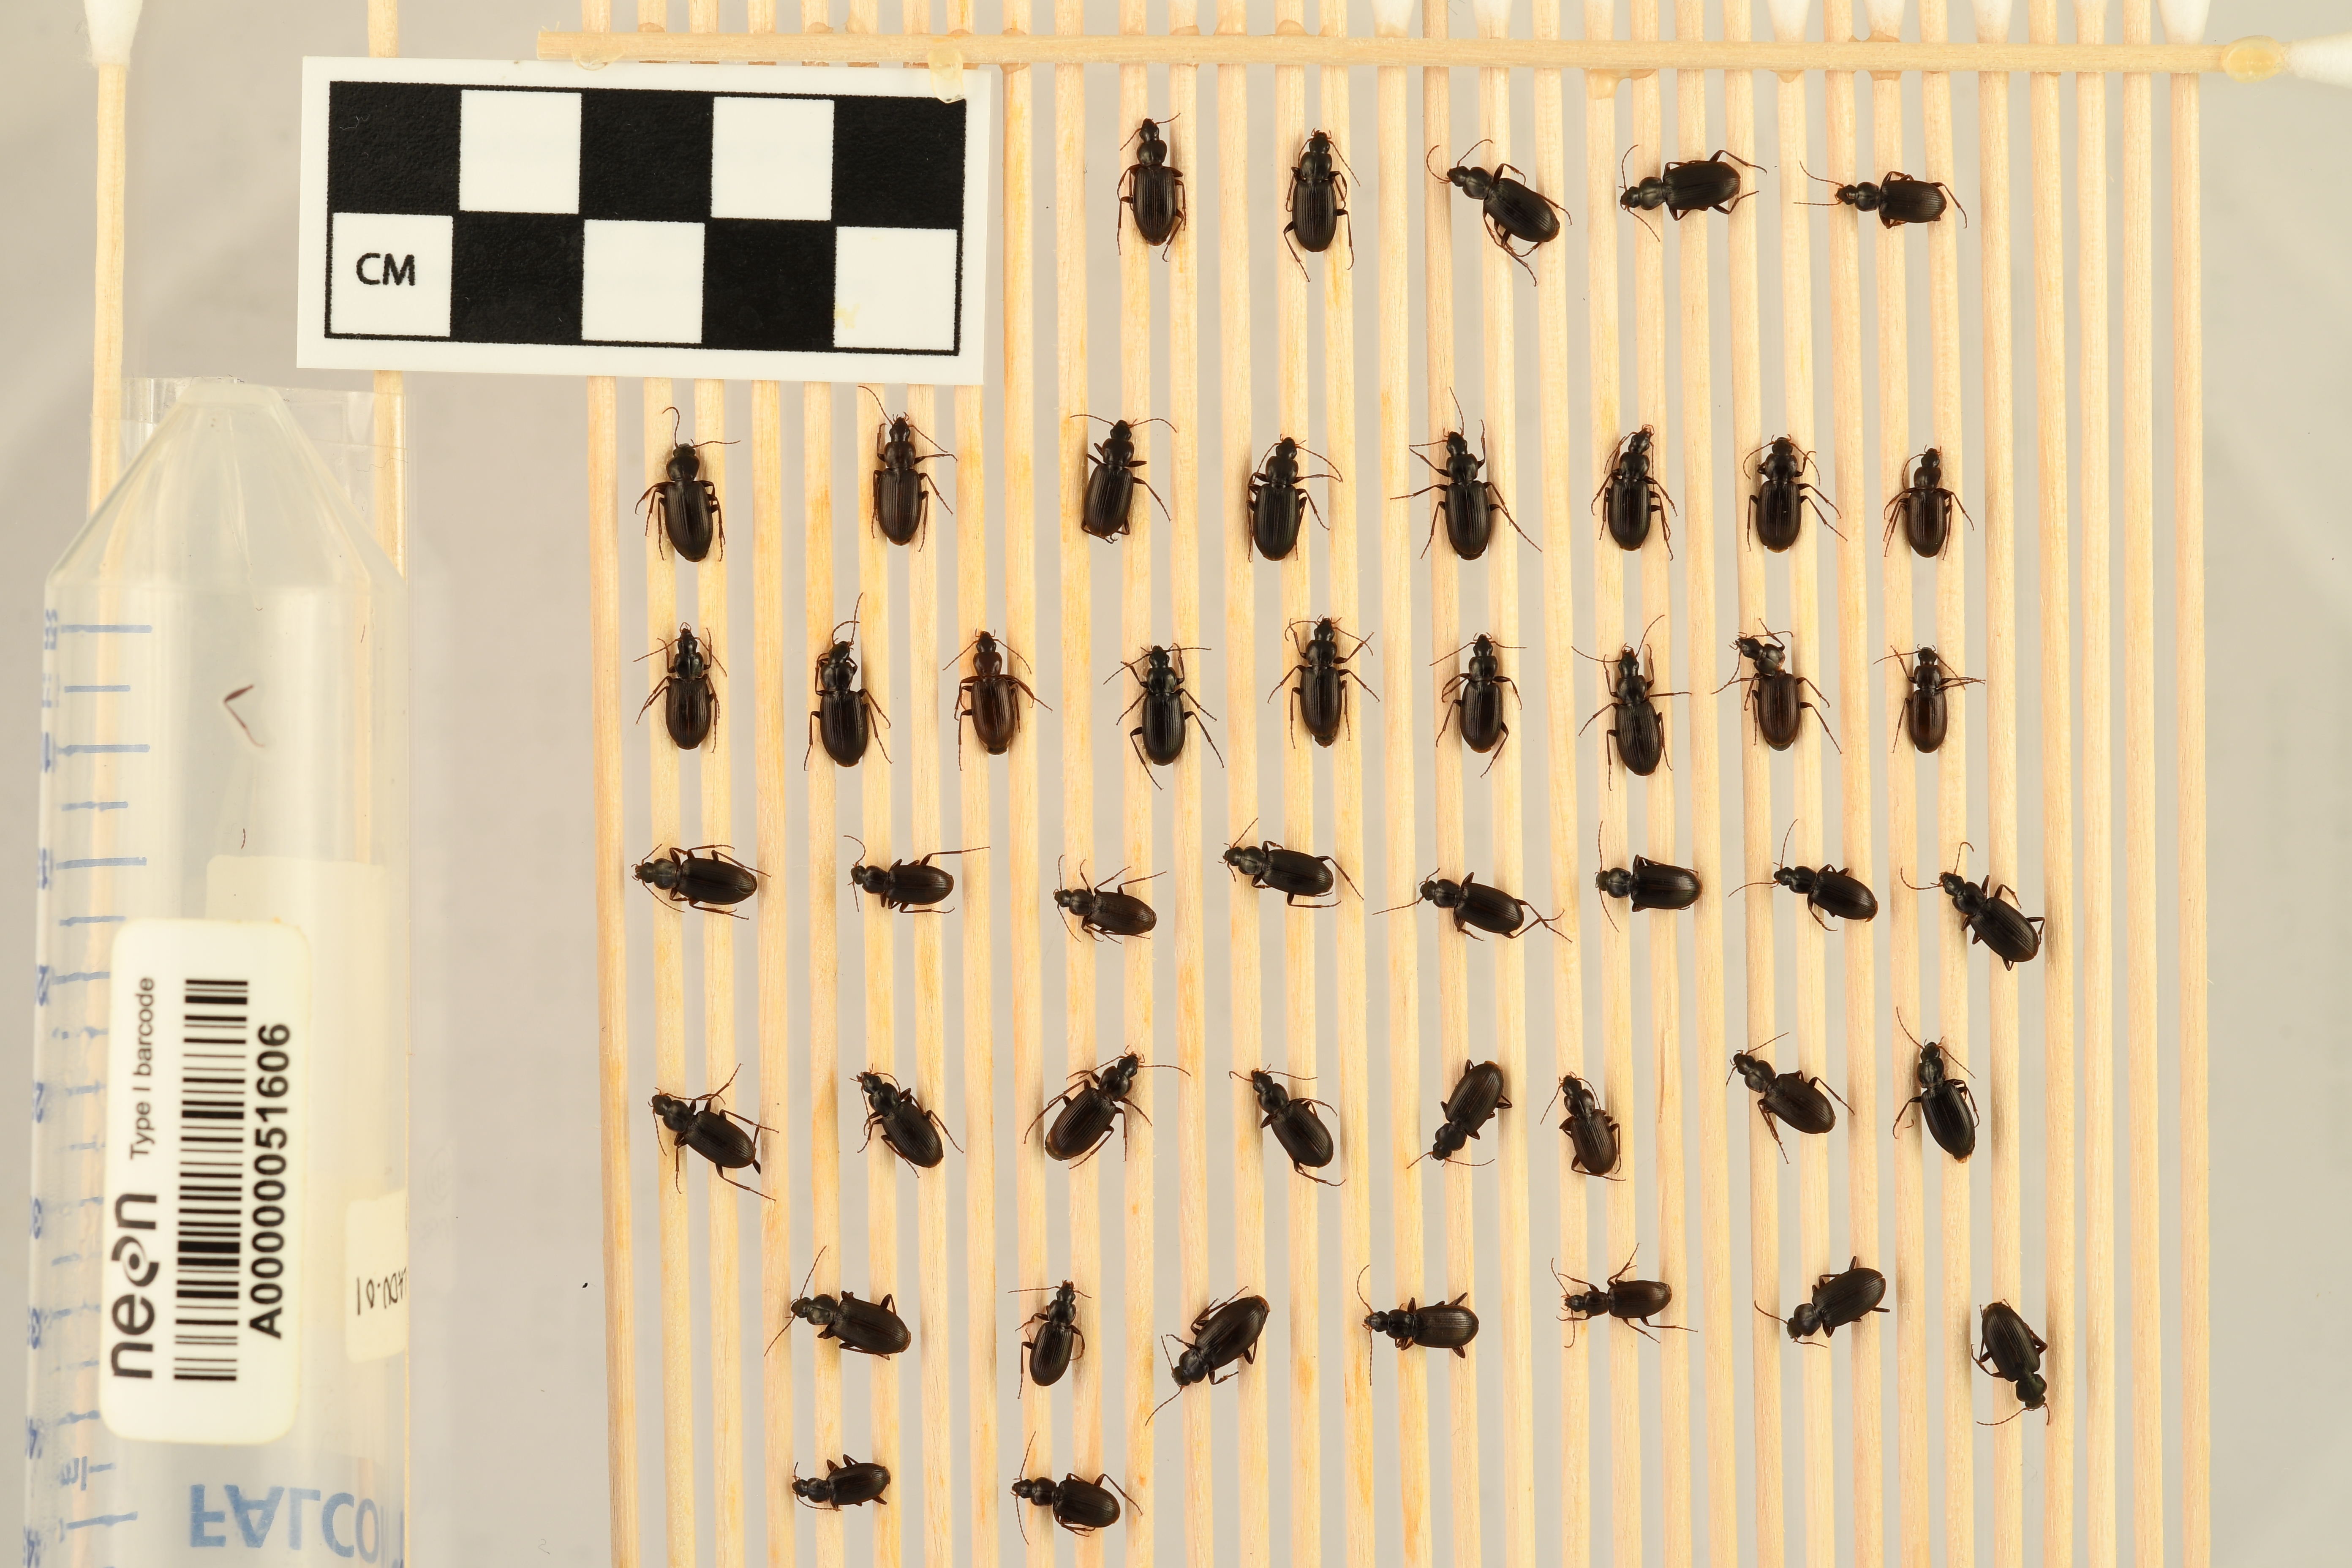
Calathus advena — Niwot Ridge NEON, plot NIWO_009. Beetle 1, ElytraLength: 0.5669 cm (lying flat: Yes)

Calathus advena — Niwot Ridge NEON, plot NIWO_009. Beetle 1, ElytraWidth: 0.2783 cm (lying flat: Yes)

Calathus advena — Niwot Ridge NEON, plot NIWO_009. Beetle 2, ElytraLength: 0.5567 cm (lying flat: Yes)

Calathus advena — Niwot Ridge NEON, plot NIWO_009. Beetle 2, ElytraWidth: 0.2989 cm (lying flat: Yes)

Calathus advena — Niwot Ridge NEON, plot NIWO_009. Beetle 3, ElytraLength: 0.6004 cm (lying flat: Yes)

Calathus advena — Niwot Ridge NEON, plot NIWO_009. Beetle 3, ElytraWidth: 0.2973 cm (lying flat: Yes)

Calathus advena — Niwot Ridge NEON, plot NIWO_009. Beetle 4, ElytraLength: 0.5863 cm (lying flat: Yes)

Calathus advena — Niwot Ridge NEON, plot NIWO_009. Beetle 4, ElytraWidth: 0.3153 cm (lying flat: Yes)

Calathus advena — Niwot Ridge NEON, plot NIWO_009. Beetle 5, ElytraLength: 0.5273 cm (lying flat: Yes)

Calathus advena — Niwot Ridge NEON, plot NIWO_009. Beetle 5, ElytraWidth: 0.2893 cm (lying flat: Yes)

Calathus advena — Niwot Ridge NEON, plot NIWO_009. Beetle 6, ElytraLength: 0.5933 cm (lying flat: Yes)

Calathus advena — Niwot Ridge NEON, plot NIWO_009. Beetle 6, ElytraWidth: 0.3108 cm (lying flat: Yes)

Calathus advena — Niwot Ridge NEON, plot NIWO_009. Beetle 7, ElytraLength: 0.5772 cm (lying flat: Yes)

Calathus advena — Niwot Ridge NEON, plot NIWO_009. Beetle 7, ElytraWidth: 0.3094 cm (lying flat: Yes)

Calathus advena — Niwot Ridge NEON, plot NIWO_009. Beetle 8, ElytraLength: 0.5525 cm (lying flat: Yes)

Calathus advena — Niwot Ridge NEON, plot NIWO_009. Beetle 8, ElytraWidth: 0.32 cm (lying flat: Yes)

Calathus advena — Niwot Ridge NEON, plot NIWO_009. Beetle 9, ElytraLength: 0.5574 cm (lying flat: Yes)

Calathus advena — Niwot Ridge NEON, plot NIWO_009. Beetle 9, ElytraWidth: 0.3202 cm (lying flat: Yes)

Calathus advena — Niwot Ridge NEON, plot NIWO_009. Beetle 10, ElytraLength: 0.5805 cm (lying flat: Yes)

Calathus advena — Niwot Ridge NEON, plot NIWO_009. Beetle 10, ElytraWidth: 0.321 cm (lying flat: Yes)

Calathus advena — Niwot Ridge NEON, plot NIWO_009. Beetle 11, ElytraLength: 0.5257 cm (lying flat: Yes)

Calathus advena — Niwot Ridge NEON, plot NIWO_009. Beetle 11, ElytraWidth: 0.2886 cm (lying flat: Yes)

Calathus advena — Niwot Ridge NEON, plot NIWO_009. Beetle 12, ElytraLength: 0.5364 cm (lying flat: Yes)

Calathus advena — Niwot Ridge NEON, plot NIWO_009. Beetle 12, ElytraWidth: 0.2991 cm (lying flat: Yes)

Calathus advena — Niwot Ridge NEON, plot NIWO_009. Beetle 13, ElytraLength: 0.5257 cm (lying flat: Yes)

Calathus advena — Niwot Ridge NEON, plot NIWO_009. Beetle 13, ElytraWidth: 0.2785 cm (lying flat: Yes)

Calathus advena — Niwot Ridge NEON, plot NIWO_009. Beetle 14, ElytraLength: 0.536 cm (lying flat: Yes)

Calathus advena — Niwot Ridge NEON, plot NIWO_009. Beetle 14, ElytraWidth: 0.2886 cm (lying flat: Yes)

Calathus advena — Niwot Ridge NEON, plot NIWO_009. Beetle 15, ElytraLength: 0.5703 cm (lying flat: Yes)

Calathus advena — Niwot Ridge NEON, plot NIWO_009. Beetle 15, ElytraWidth: 0.3099 cm (lying flat: Yes)

Calathus advena — Niwot Ridge NEON, plot NIWO_009. Beetle 16, ElytraLength: 0.5498 cm (lying flat: Yes)

Calathus advena — Niwot Ridge NEON, plot NIWO_009. Beetle 16, ElytraWidth: 0.2893 cm (lying flat: Yes)

Calathus advena — Niwot Ridge NEON, plot NIWO_009. Beetle 17, ElytraLength: 0.536 cm (lying flat: Yes)

Calathus advena — Niwot Ridge NEON, plot NIWO_009. Beetle 17, ElytraWidth: 0.2888 cm (lying flat: Yes)

Calathus advena — Niwot Ridge NEON, plot NIWO_009. Beetle 18, ElytraLength: 0.5155 cm (lying flat: Yes)

Calathus advena — Niwot Ridge NEON, plot NIWO_009. Beetle 18, ElytraWidth: 0.2886 cm (lying flat: Yes)

Calathus advena — Niwot Ridge NEON, plot NIWO_009. Beetle 19, ElytraLength: 0.5369 cm (lying flat: No)

Calathus advena — Niwot Ridge NEON, plot NIWO_009. Beetle 19, ElytraWidth: 0.2785 cm (lying flat: No)

Calathus advena — Niwot Ridge NEON, plot NIWO_009. Beetle 20, ElytraLength: 0.5643 cm (lying flat: Yes)

Calathus advena — Niwot Ridge NEON, plot NIWO_009. Beetle 20, ElytraWidth: 0.3005 cm (lying flat: Yes)

Calathus advena — Niwot Ridge NEON, plot NIWO_009. Beetle 21, ElytraLength: 0.567 cm (lying flat: Yes)

Calathus advena — Niwot Ridge NEON, plot NIWO_009. Beetle 21, ElytraWidth: 0.3094 cm (lying flat: Yes)

Calathus advena — Niwot Ridge NEON, plot NIWO_009. Beetle 22, ElytraLength: 0.4844 cm (lying flat: Yes)

Calathus advena — Niwot Ridge NEON, plot NIWO_009. Beetle 22, ElytraWidth: 0.2682 cm (lying flat: Yes)

Calathus advena — Niwot Ridge NEON, plot NIWO_009. Beetle 23, ElytraLength: 0.5983 cm (lying flat: Yes)

Calathus advena — Niwot Ridge NEON, plot NIWO_009. Beetle 23, ElytraWidth: 0.283 cm (lying flat: Yes)

Calathus advena — Niwot Ridge NEON, plot NIWO_009. Beetle 24, ElytraLength: 0.5258 cm (lying flat: No)

Calathus advena — Niwot Ridge NEON, plot NIWO_009. Beetle 24, ElytraWidth: 0.2595 cm (lying flat: No)

Calathus advena — Niwot Ridge NEON, plot NIWO_009. Beetle 25, ElytraLength: 0.49 cm (lying flat: Yes)

Calathus advena — Niwot Ridge NEON, plot NIWO_009. Beetle 25, ElytraWidth: 0.255 cm (lying flat: Yes)

Calathus advena — Niwot Ridge NEON, plot NIWO_009. Beetle 26, ElytraLength: 0.538 cm (lying flat: Yes)

Calathus advena — Niwot Ridge NEON, plot NIWO_009. Beetle 26, ElytraWidth: 0.2804 cm (lying flat: Yes)

Calathus advena — Niwot Ridge NEON, plot NIWO_009. Beetle 27, ElytraLength: 0.536 cm (lying flat: Yes)

Calathus advena — Niwot Ridge NEON, plot NIWO_009. Beetle 27, ElytraWidth: 0.3005 cm (lying flat: Yes)

Calathus advena — Niwot Ridge NEON, plot NIWO_009. Beetle 28, ElytraLength: 0.5472 cm (lying flat: Yes)

Calathus advena — Niwot Ridge NEON, plot NIWO_009. Beetle 28, ElytraWidth: 0.2893 cm (lying flat: Yes)

Calathus advena — Niwot Ridge NEON, plot NIWO_009. Beetle 29, ElytraLength: 0.5442 cm (lying flat: Yes)

Calathus advena — Niwot Ridge NEON, plot NIWO_009. Beetle 29, ElytraWidth: 0.2815 cm (lying flat: Yes)

Calathus advena — Niwot Ridge NEON, plot NIWO_009. Beetle 30, ElytraLength: 0.5769 cm (lying flat: Yes)

Calathus advena — Niwot Ridge NEON, plot NIWO_009. Beetle 30, ElytraWidth: 0.2919 cm (lying flat: Yes)

Calathus advena — Niwot Ridge NEON, plot NIWO_009. Beetle 31, ElytraLength: 0.5958 cm (lying flat: Yes)

Calathus advena — Niwot Ridge NEON, plot NIWO_009. Beetle 31, ElytraWidth: 0.3059 cm (lying flat: Yes)

Calathus advena — Niwot Ridge NEON, plot NIWO_009. Beetle 32, ElytraLength: 0.5411 cm (lying flat: Yes)

Calathus advena — Niwot Ridge NEON, plot NIWO_009. Beetle 32, ElytraWidth: 0.2866 cm (lying flat: Yes)